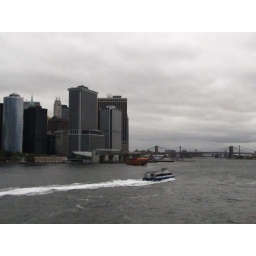
Whee, more boats in the water